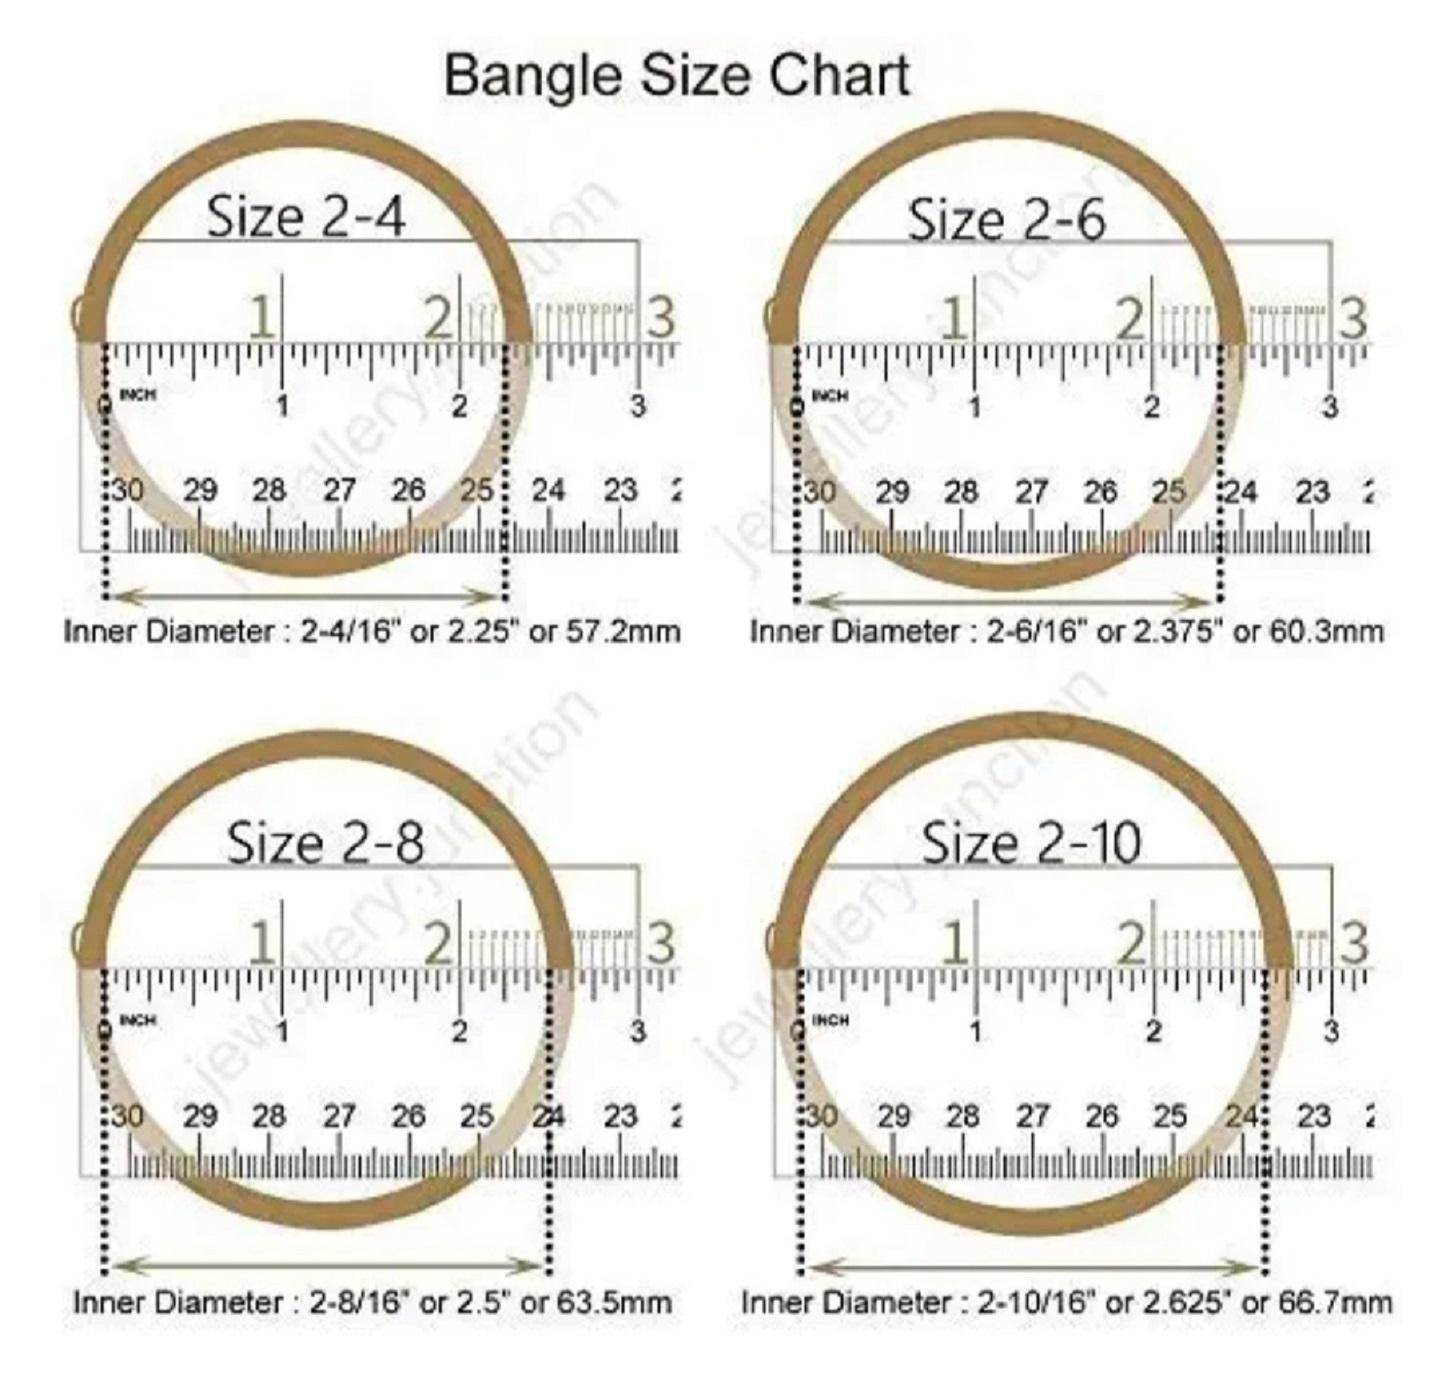
Joyeria Fashions Micro Plating Gold Plated Bangles Set (Pack of 4 Bangles)
Type: Bracelets & Bangles
Brand: Joyeria Fashions
Price: Rs. 275
Joyeria Fashions presents you long-lasting and ever-shining bangles, Get the beautiful ethnic look with these classic designer bangles, which are durable and does not get black easily even when worn daily, makes it a perfect piece of jewellery that can be worn with your favorite outfit to give it an ultimate glow. Joyeria Fashions presents you long-lasting and ever-shining bangles, Get the beautiful ethnic look with these classic designer bangles, which are durable and does not get black easily even when worn daily, makes it a perfect piece of jewellery that can be worn with your favorite outfit to give it an ultimate glow.
Features: Elegant and Classic Design Gold Bangles for Girls and Women. Comes in Pack of ...........,Type : Set of ....... Bangles, Goldplated, Long Lasting Shining even with daily wear,Intricate design and detailed designing,Ideal to wear at all parties, weddings, goes well with ethnic dress, Perfect gift for your friend